2018 Marseille building collapse

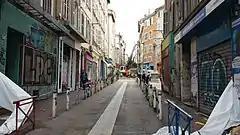

At 9am on November 5, 2018, two buildings in Marseille, numbers 63 and 65 Rue d'Aubagne, collapsed in the center of Marseille, killing eight people in the crowded neighborhood of Noailles. Number 63 was unoccupied, belonging since 2016 to the economic improvement company Marseille Habitat, but number 65 was occupied with people living in the building. Eight bodies were found in the rubble, when the search for survivors came to an end on 9 November. Emergency services immediately demolished the building next to number 67, as it was unoccupied and equally fragile.